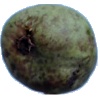
Label: Pear Stone 1